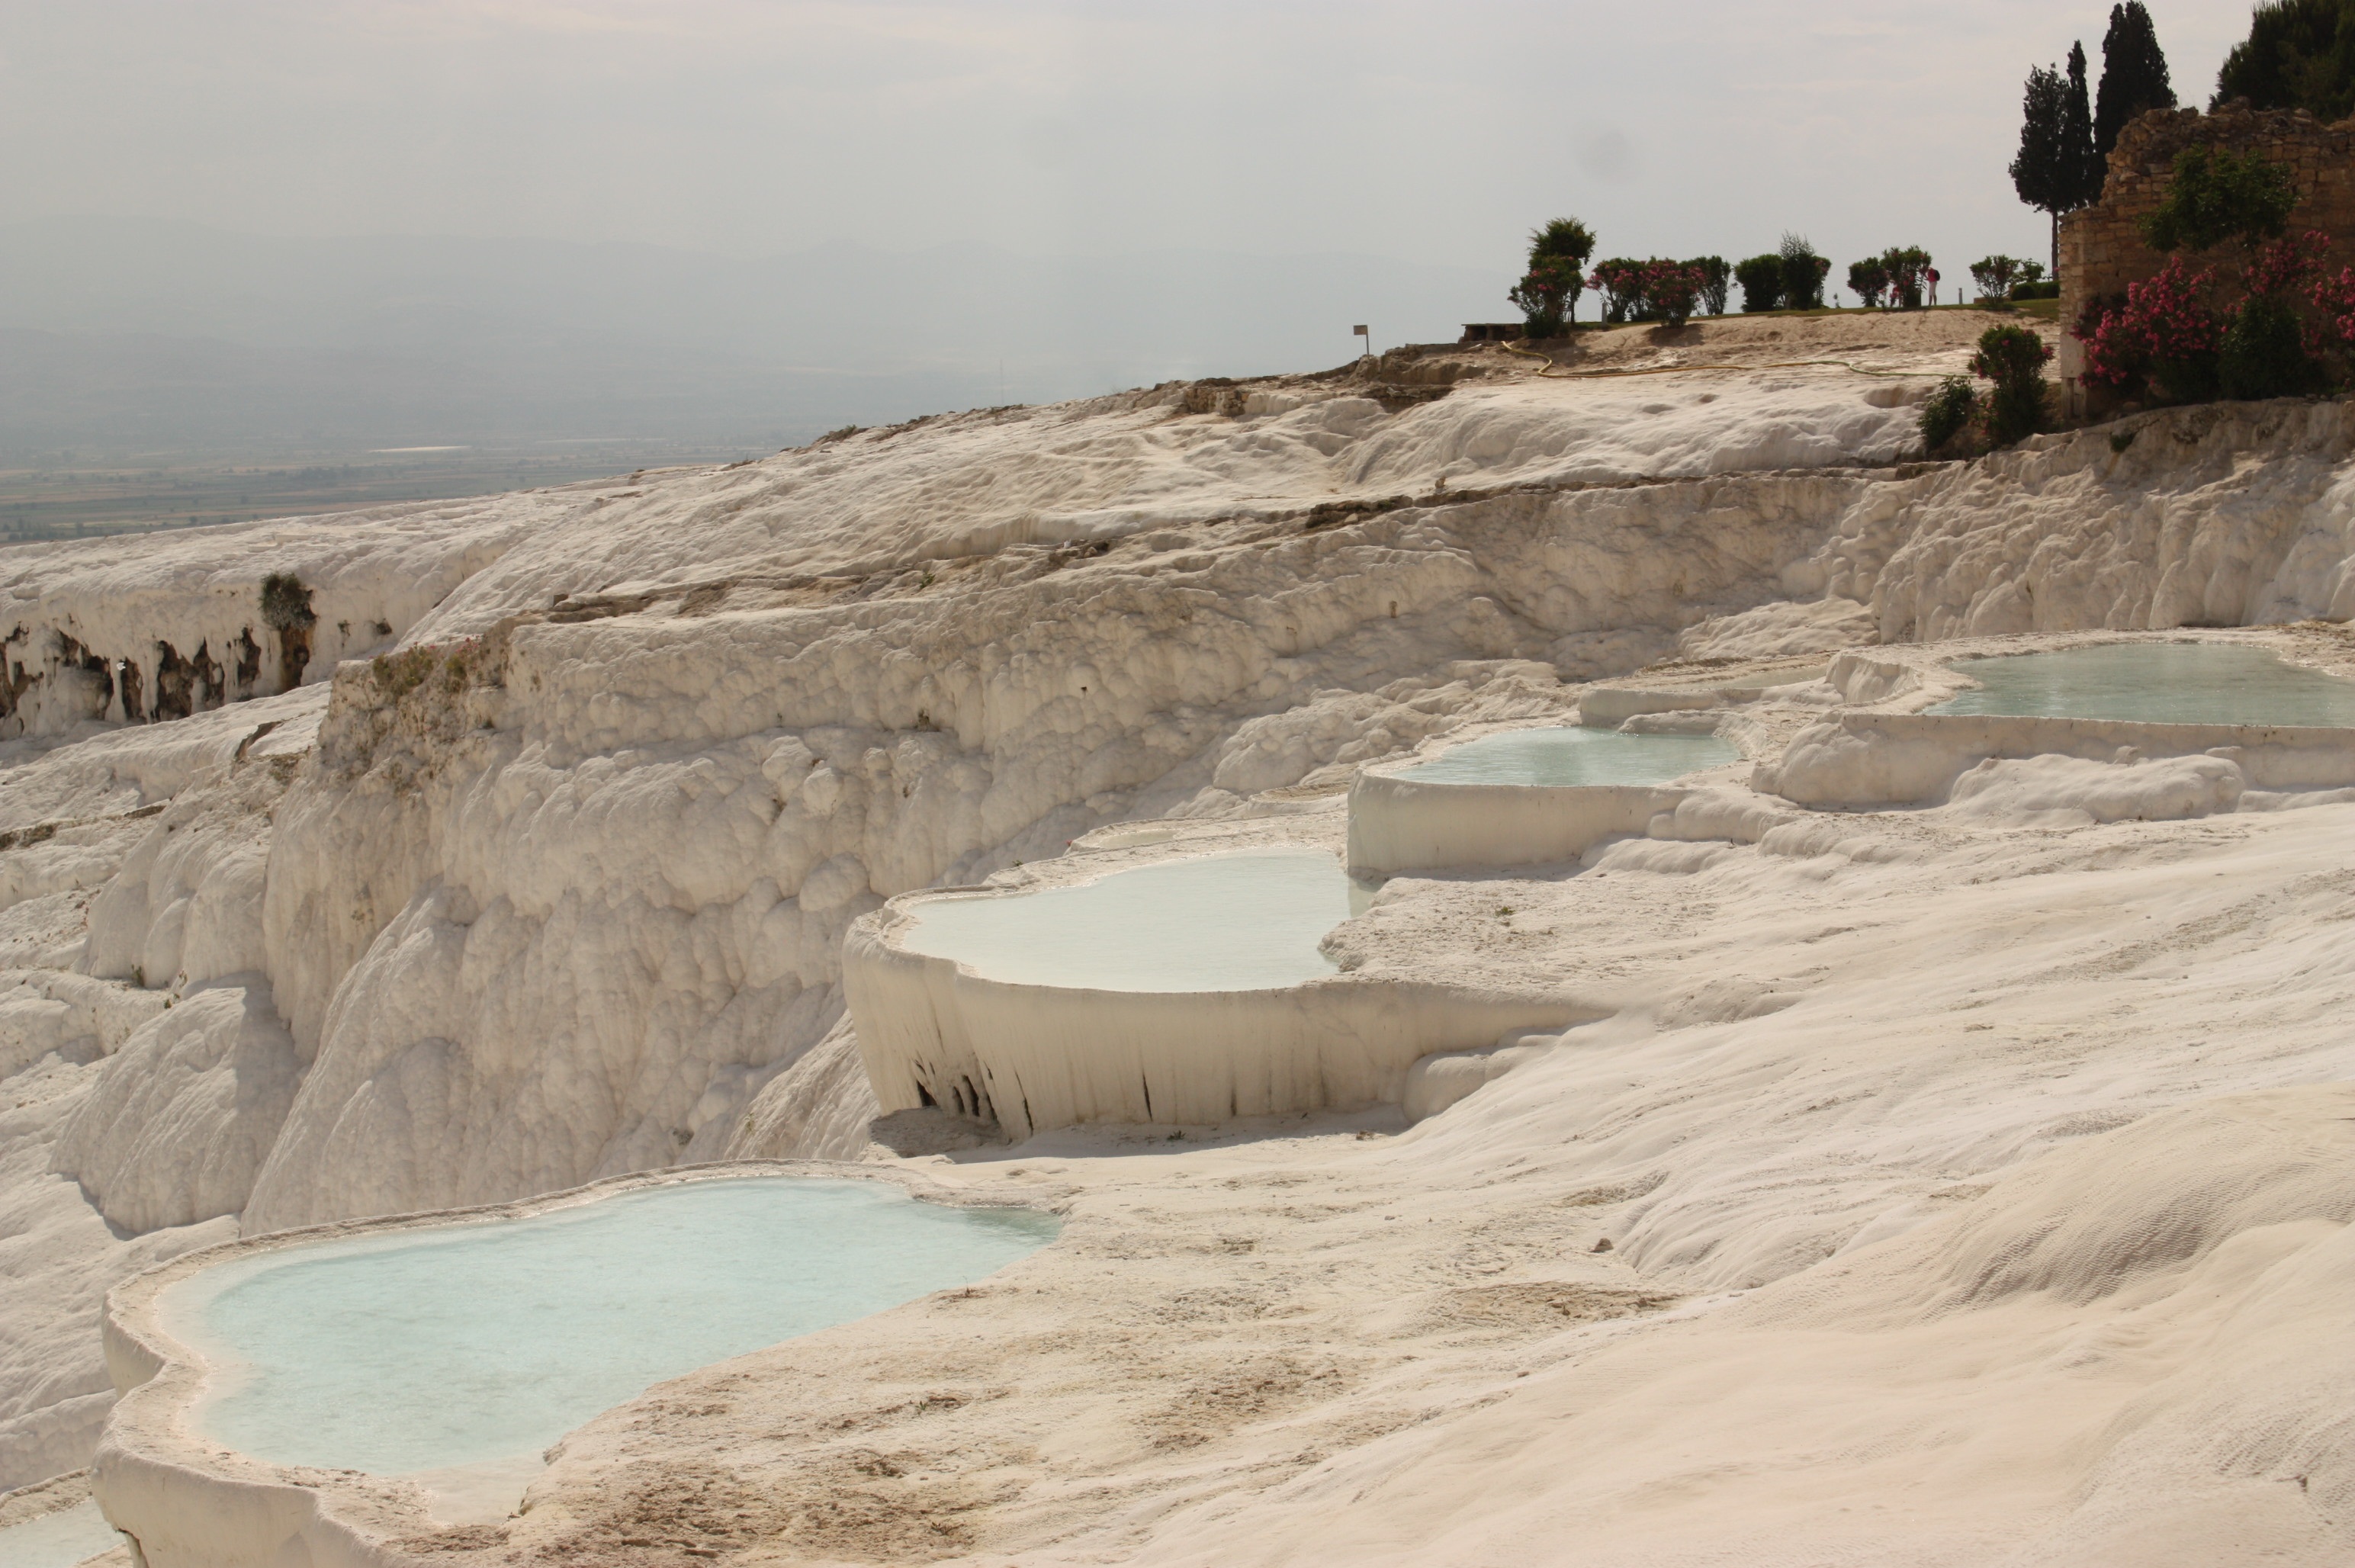
beach, landscape, sea, coast, nature, sand, rock, snow, shore, wave, travel, cliff, tourism, terrain, material, place, geology, badlands, turkey, beauty, quarry, wadi, denizli, natural environment, pamukkale travertines